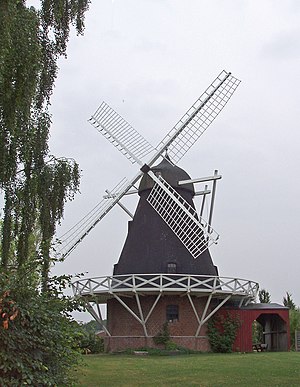
Gylling
Gylling Mølle Odder Kommune
Gylling er en lille by i Østjylland, syd for byen Odder, med 634 indbyggere, beliggende i Gylling Sogn. Byen ligger i Region Midtjylland og hører til Odder Kommune.